Walter Johnson

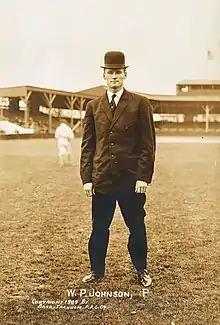
Walter Johnson in a 1909 portrait photograph

As a right-handed pitcher for the Washington Nationals/Senators, Walter Johnson won 417 games, the second most by any pitcher in history (after Cy Young, who won 511). He and Young are the only pitchers to have won 400 games.